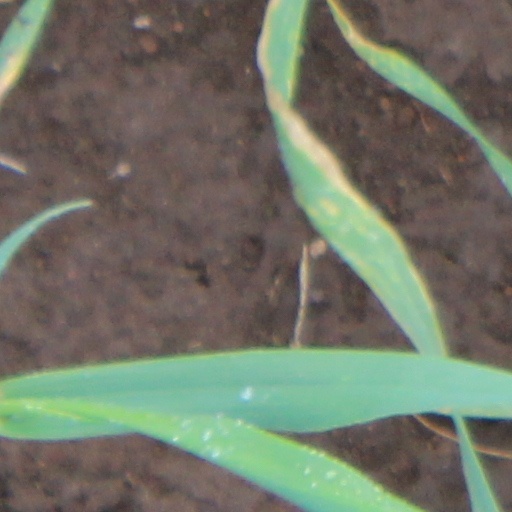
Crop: wheat